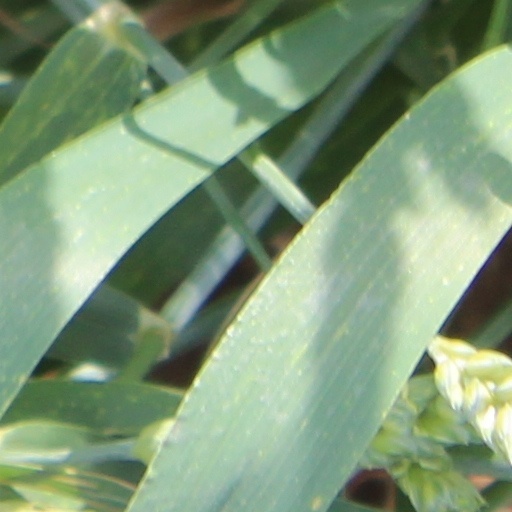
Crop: wheat